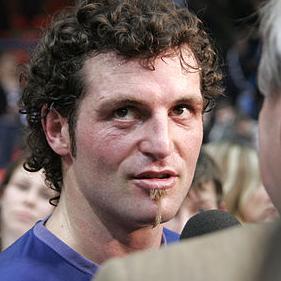
Age: 29